Moving magnet and conductor problem

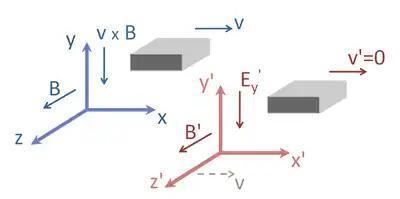
Figure 1: Conducting bar seen from two inertial frames; in one frame the bar moves with velocity v; in the "primed" frame the bar is stationary because the primed frame moves at the same velocity as the bar. The B-field varies with position in the "x"-direction

See Figure 1. To simplify, let the magnetic field point in the "z"-direction and vary with location "x", and let the conductor translate in the positive "x"-direction with velocity "v". Consequently, in the magnet frame where the conductor is moving, the Lorentz force points in the negative "y"-direction, perpendicular to both the velocity, and the "B"-field. The force on a charge, here due only to the "B"-field, is